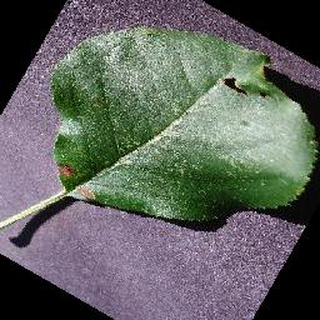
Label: apple_black_rot